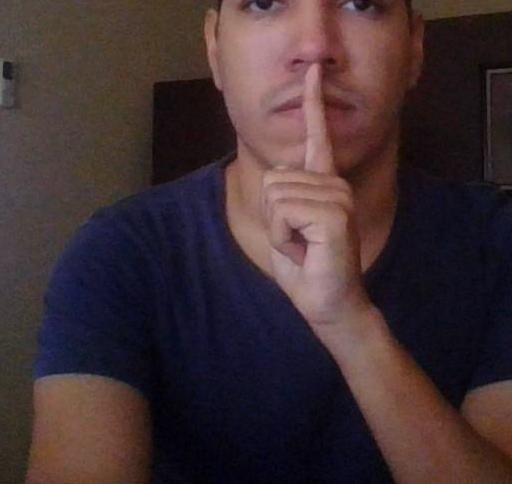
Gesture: mute